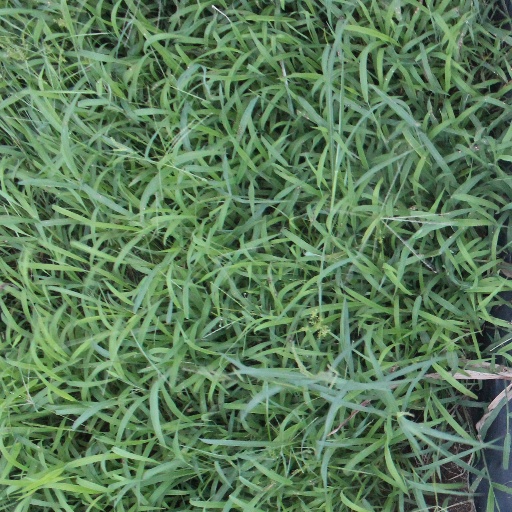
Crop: sorghum